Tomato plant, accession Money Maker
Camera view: bottom (45 deg); turntable rotation: 240 degrees
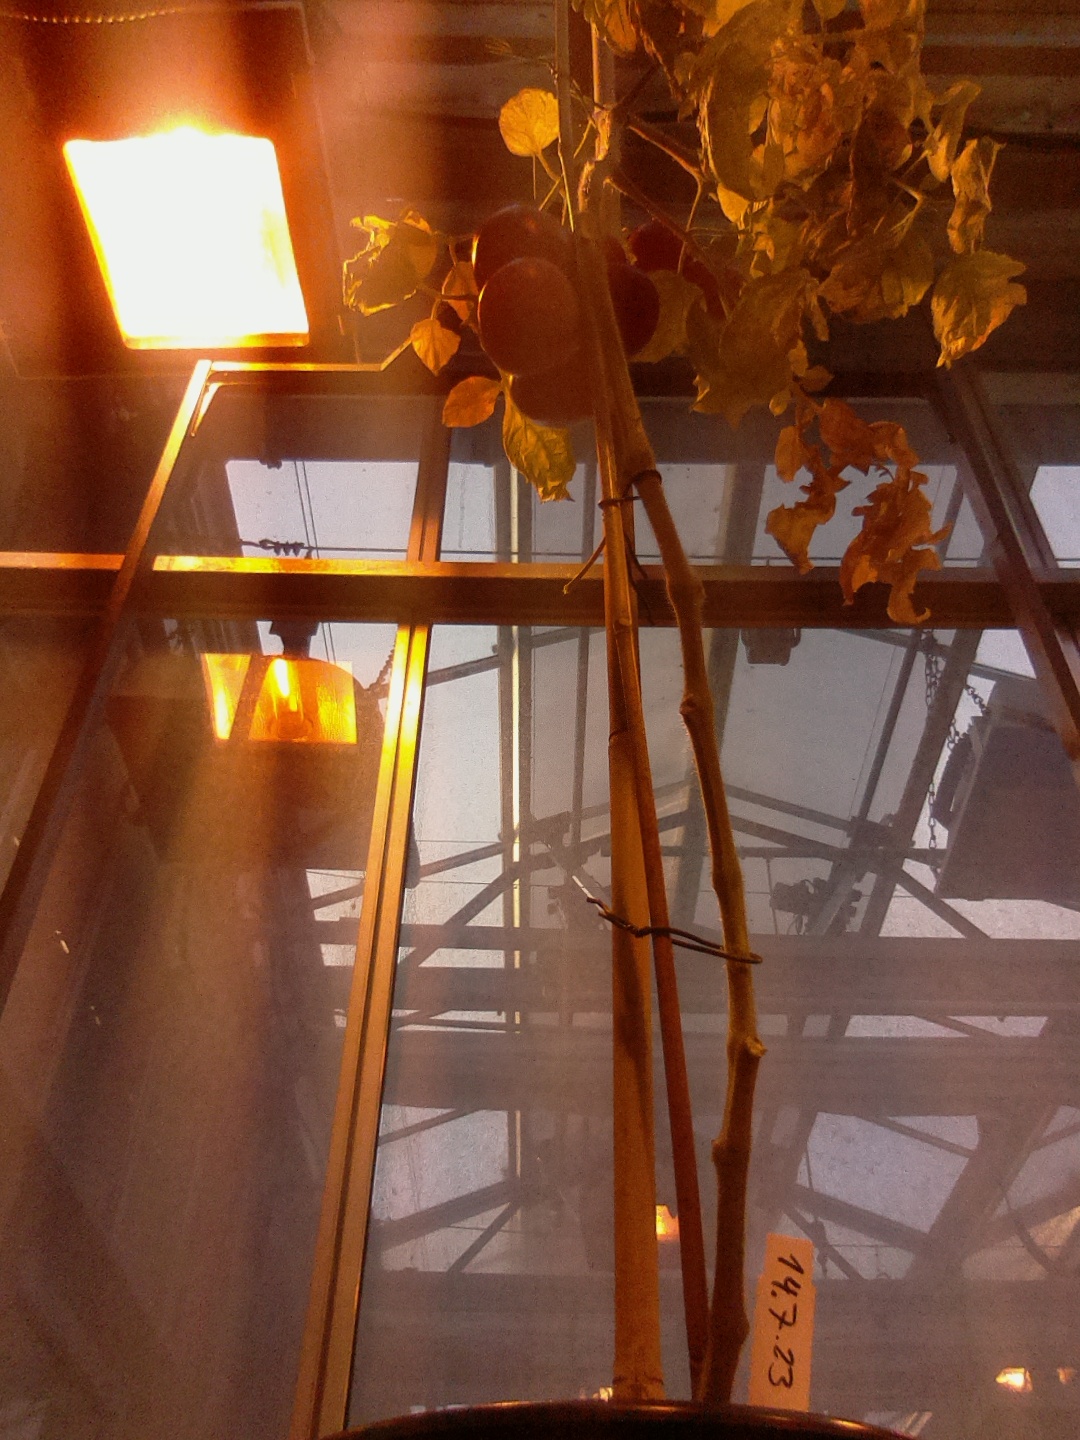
BBCH growth stage 89: 90%-100% of fruits show typical fully ripe color